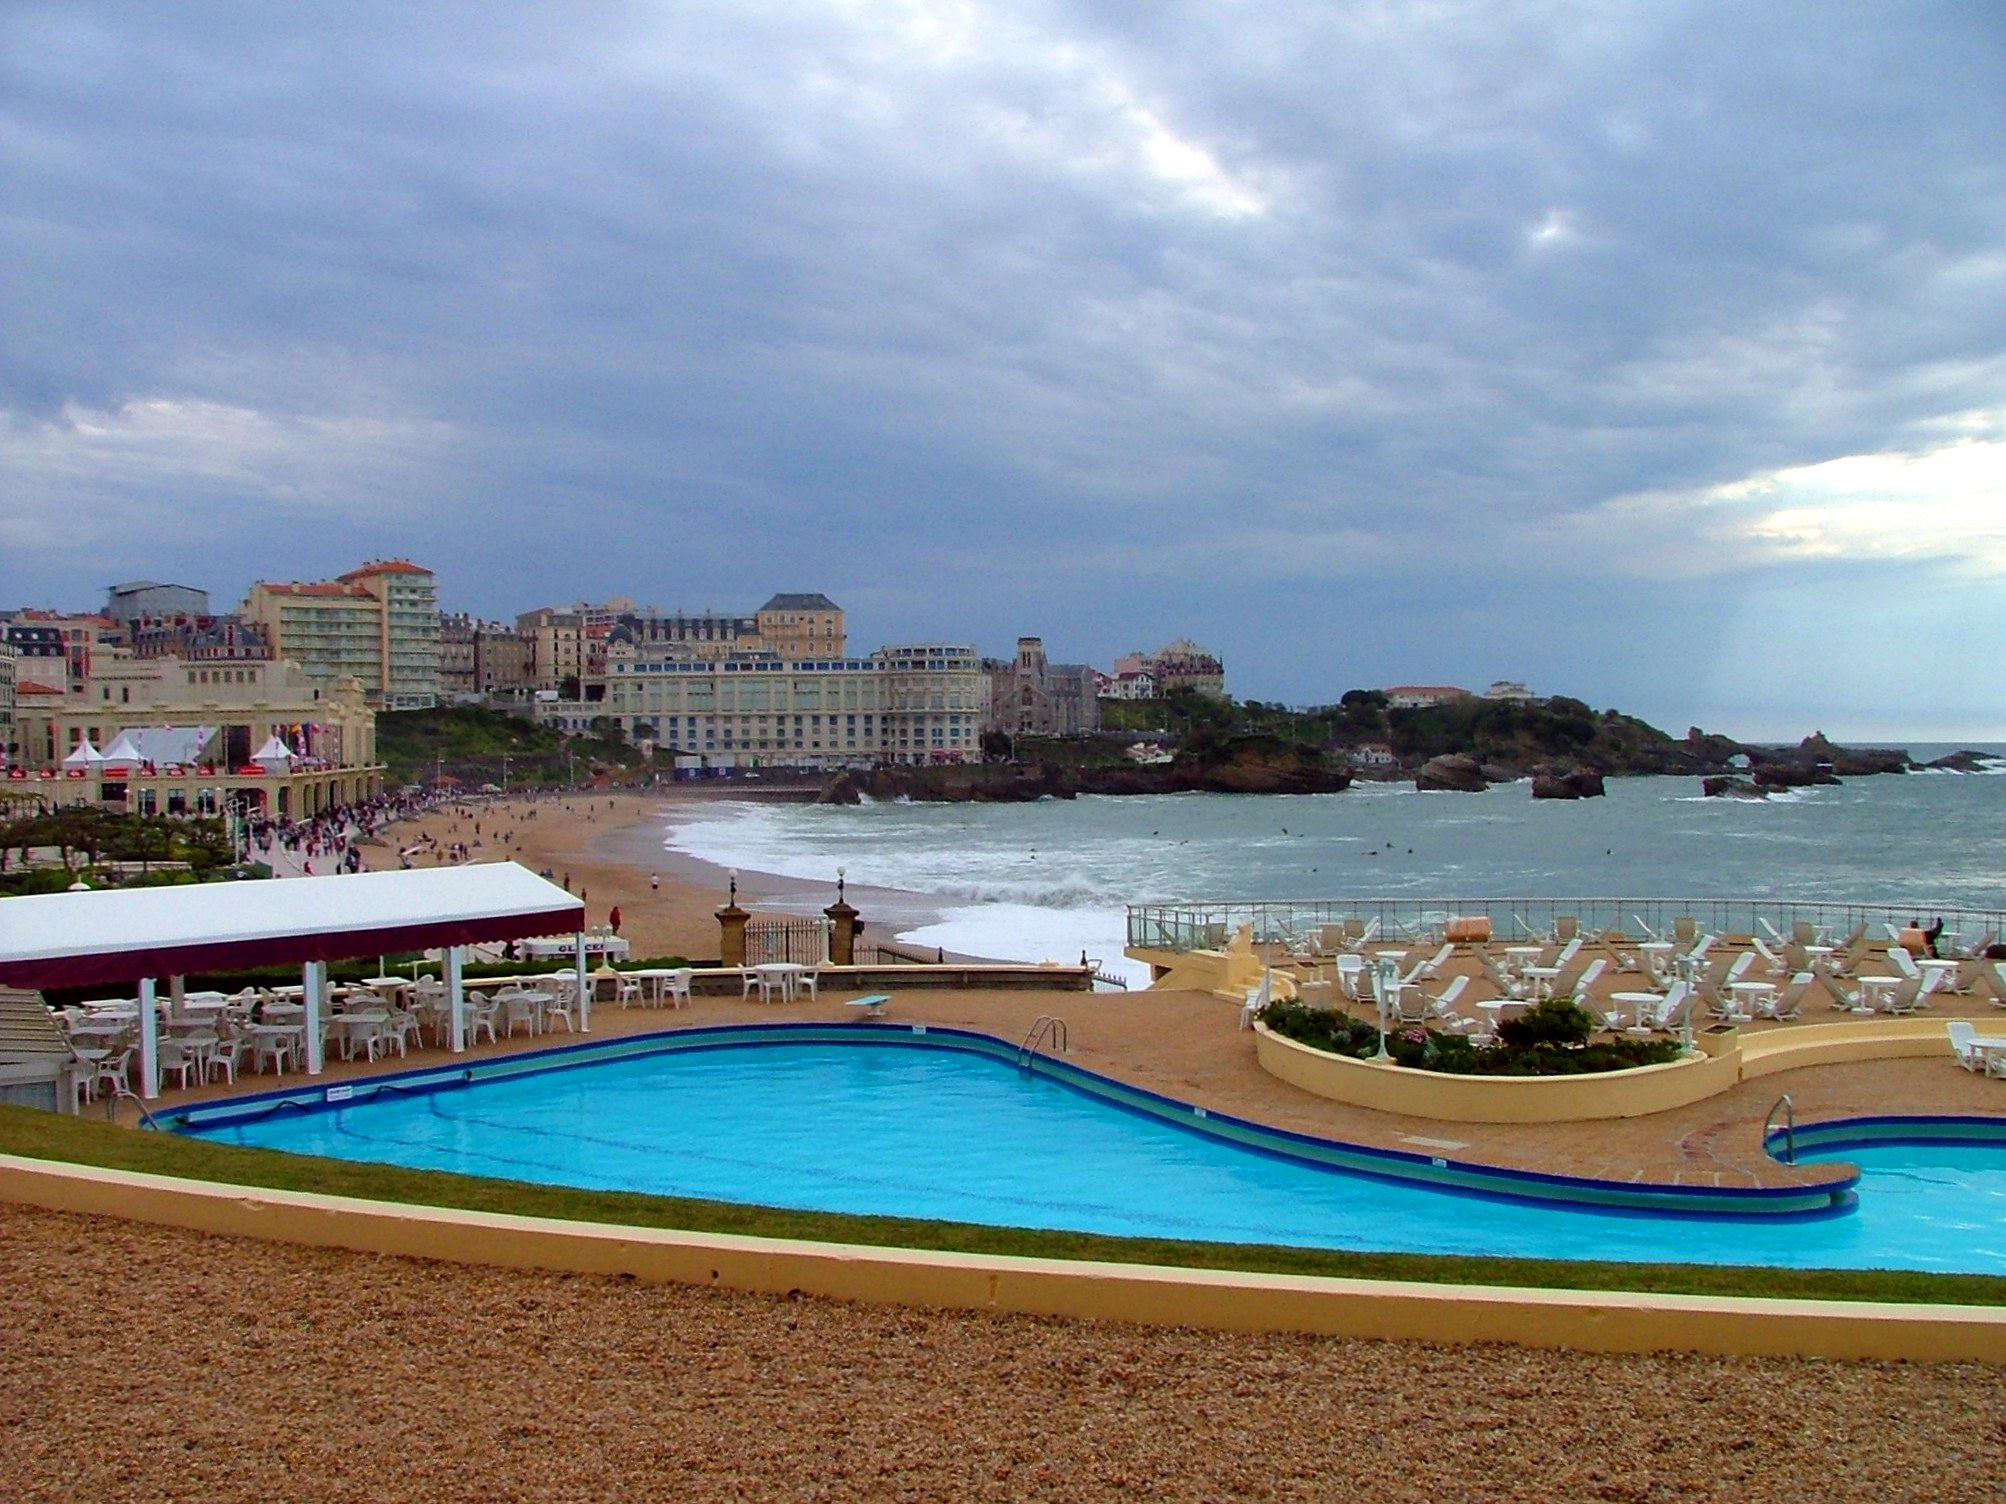
beach, sea, coast, ocean, shore, vacation, swimming pool, lagoon, bay, property, marina, resort, estate, caribbean